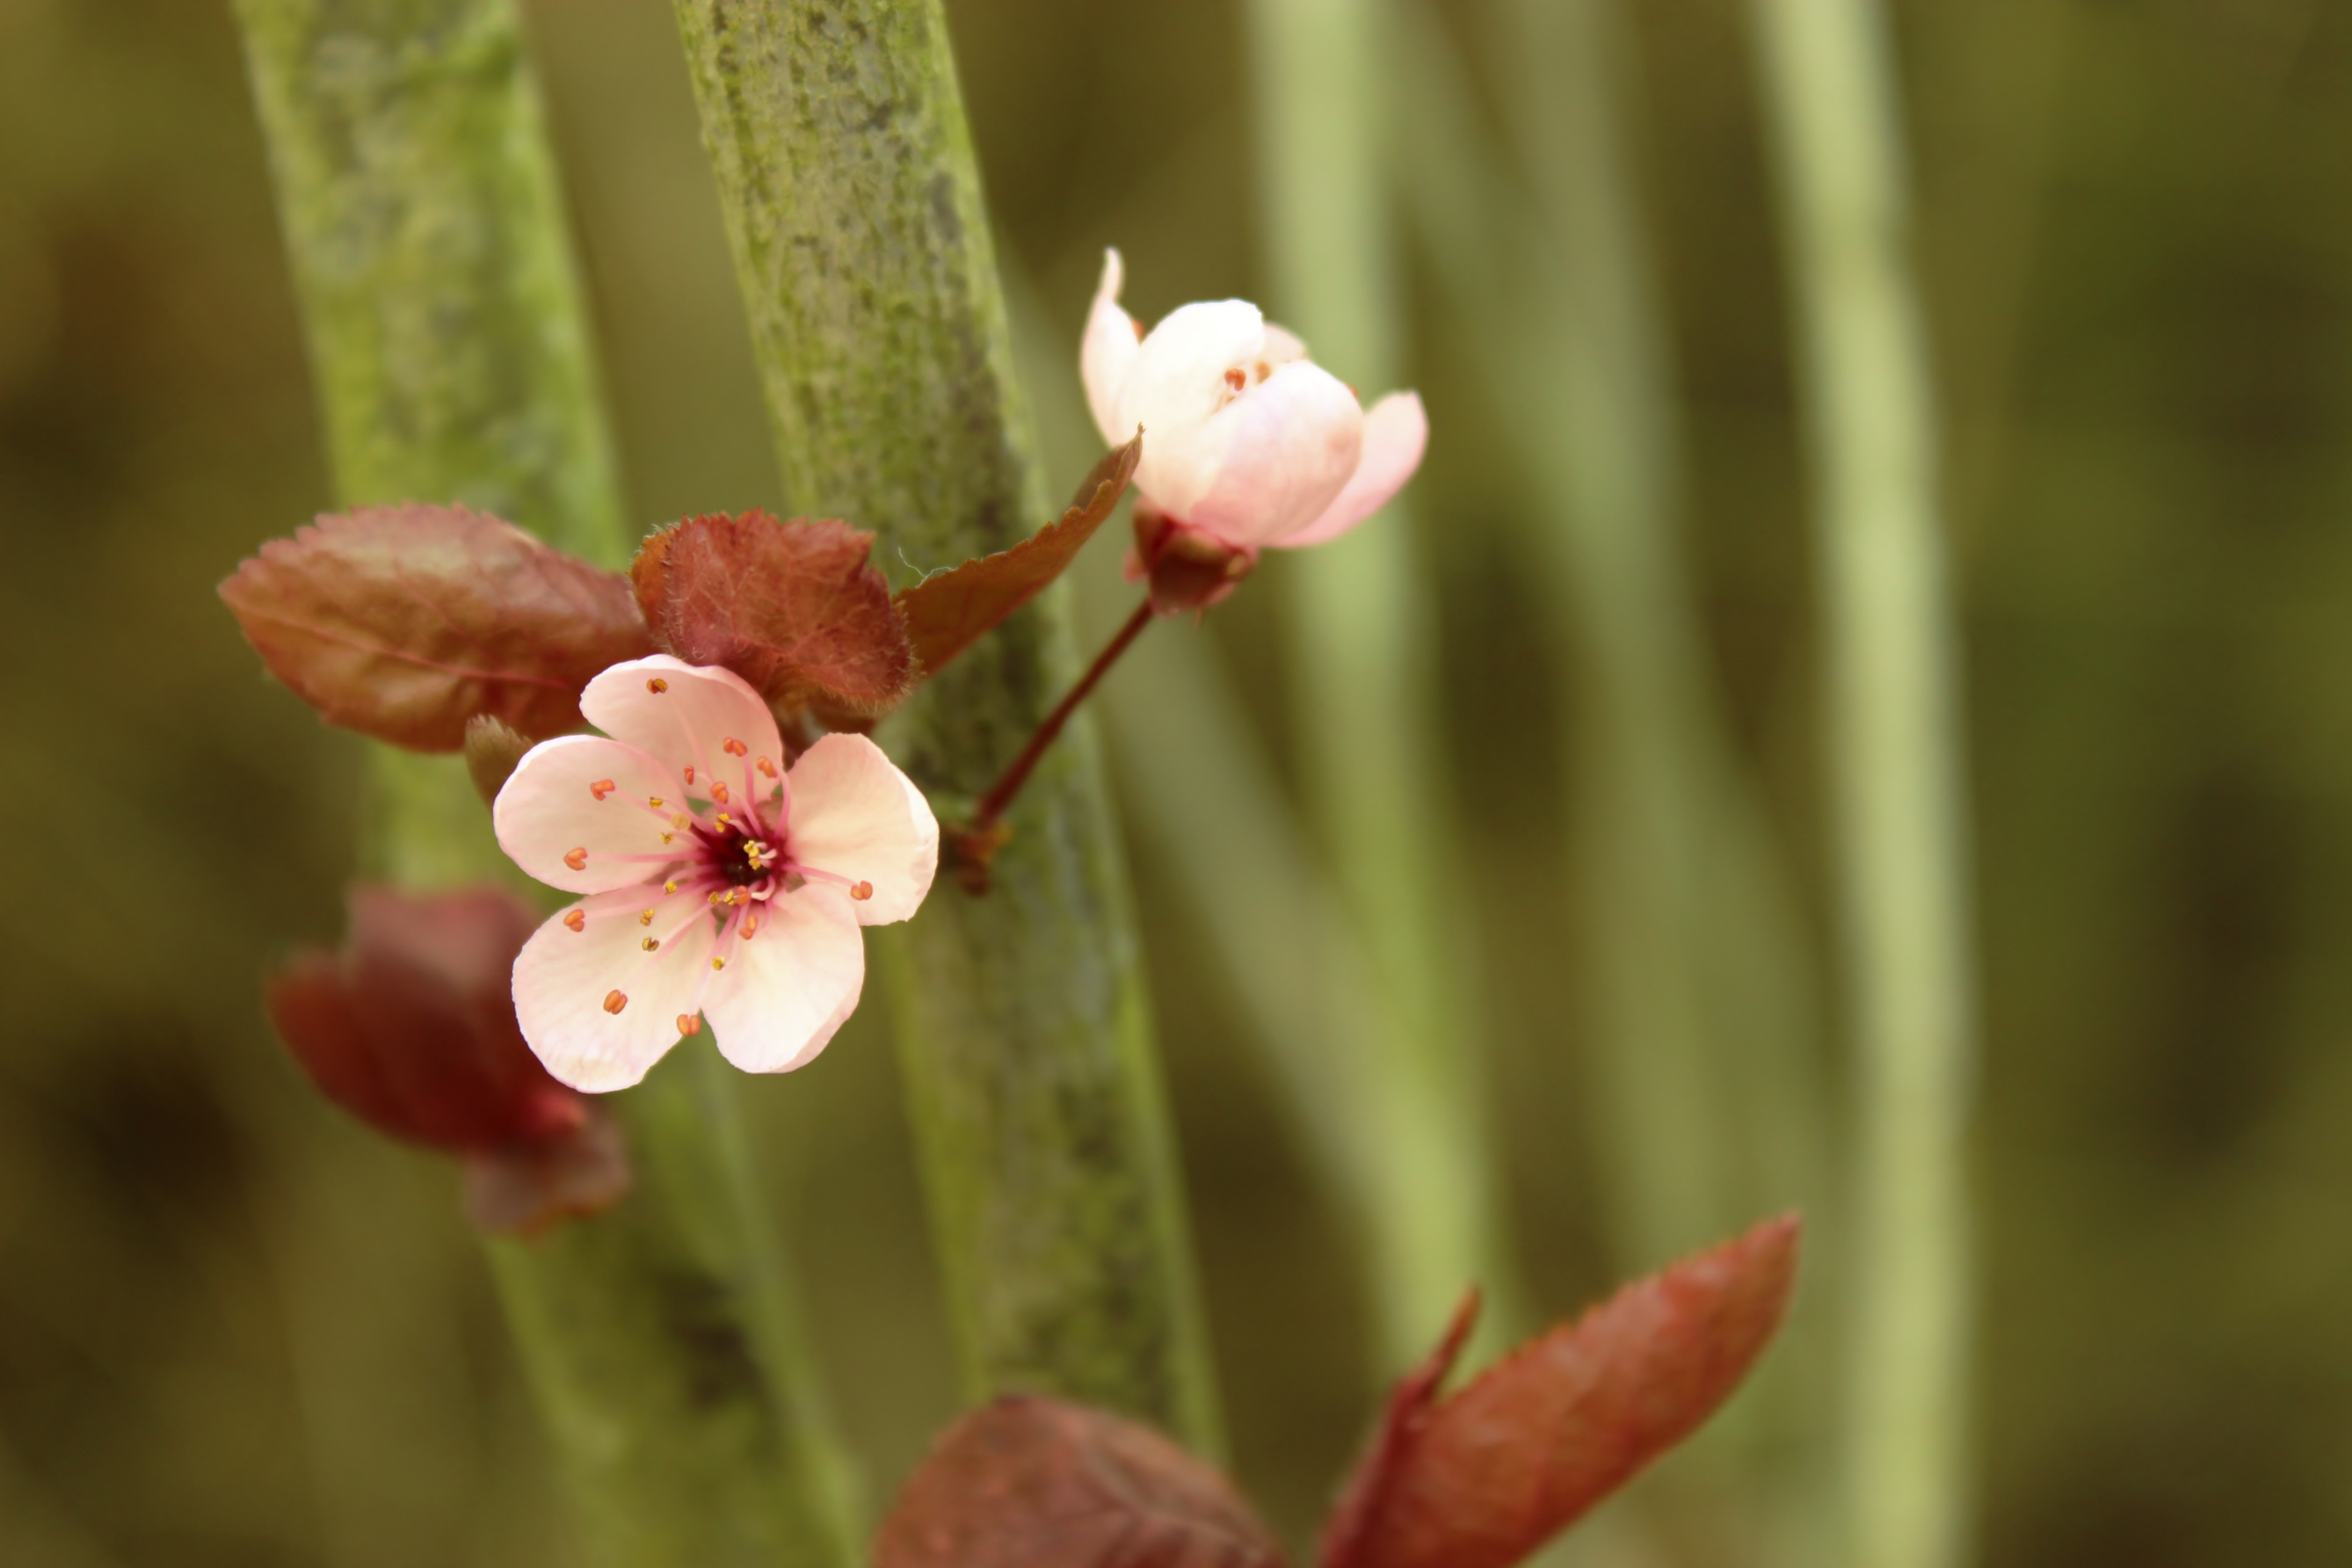
nature, branch, blossom, plant, white, photography, leaf, flower, petal, bloom, summer, floral, spring, green, red, natural, botany, blooming, garden, pink, flora, wildflower, close up, bud, macro photography, flowering plant, plant stem, land plant